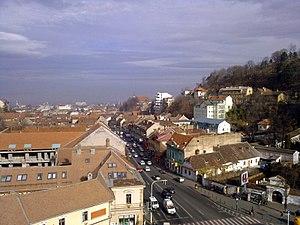
Rue Lungă, Braşov, Roumanie Română: Strada Lungă, Braşov, România